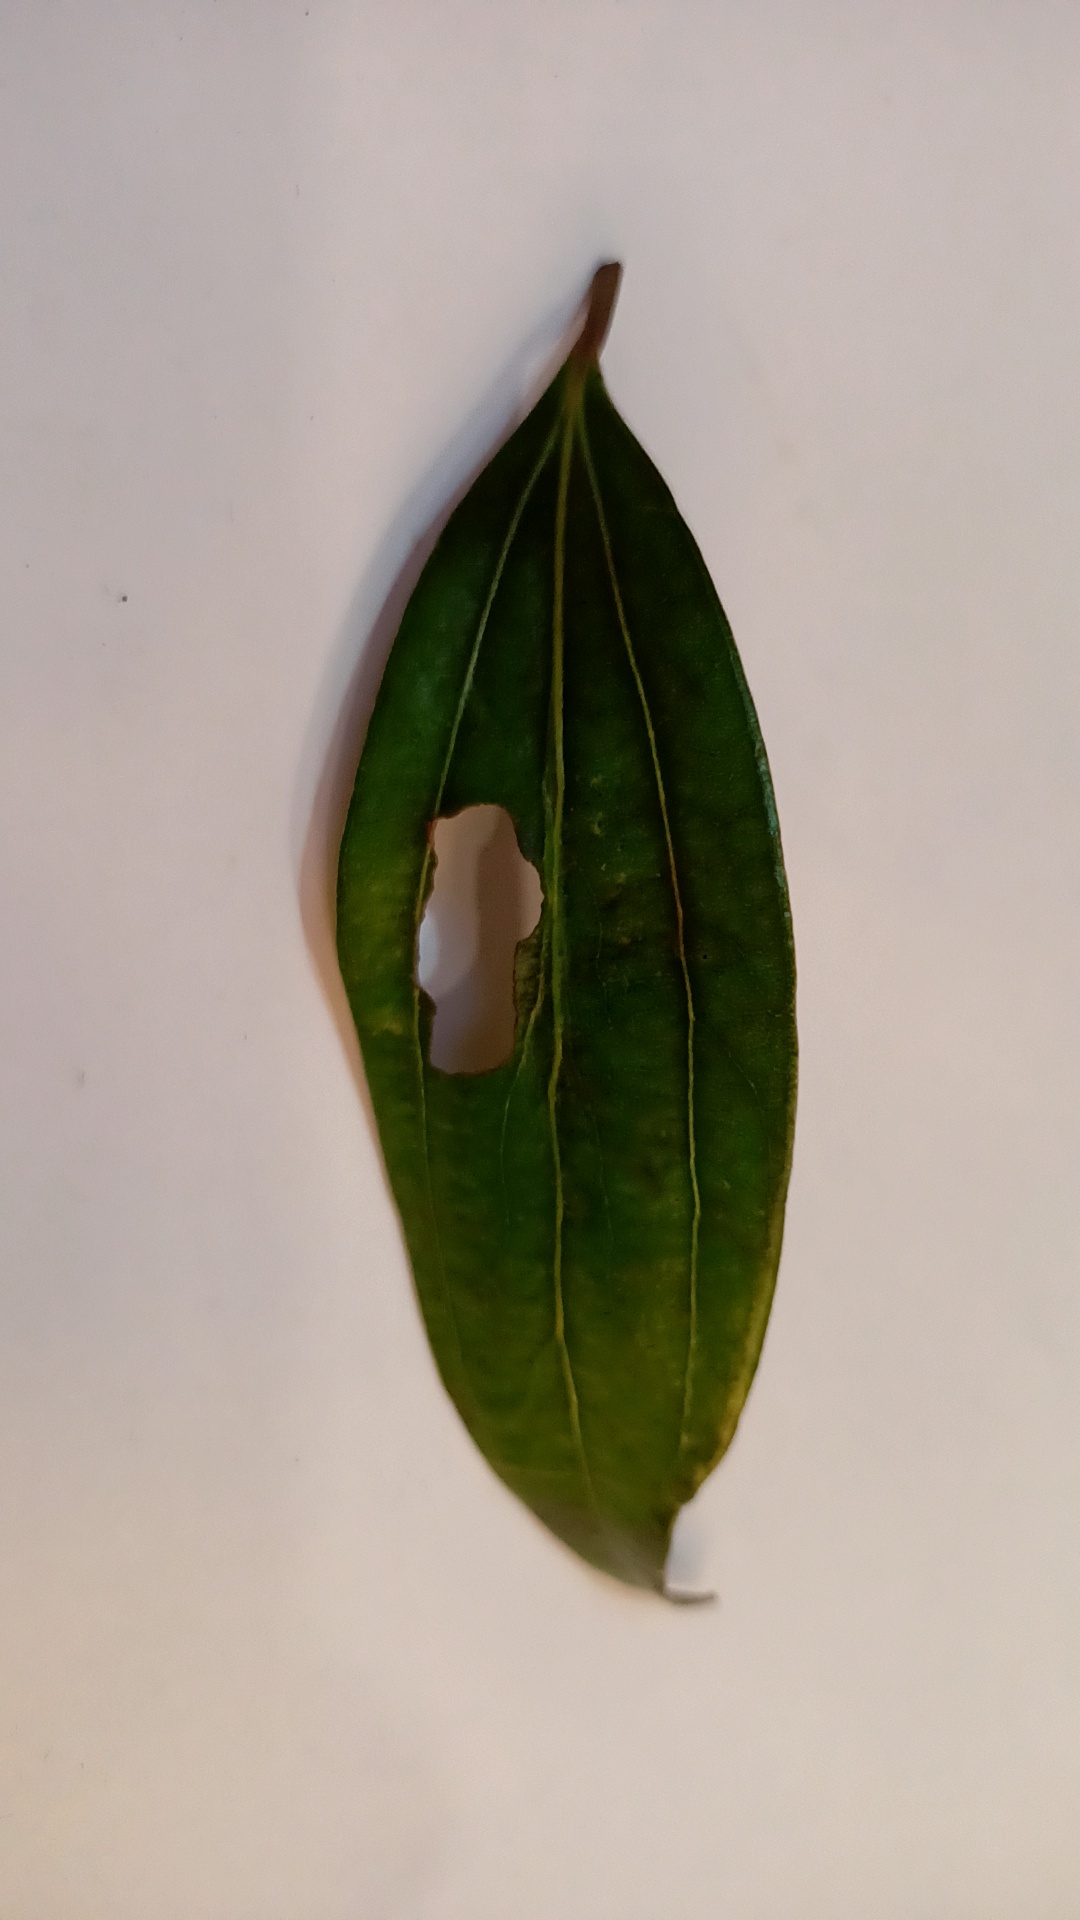
Label: Disease